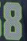
Number: 8